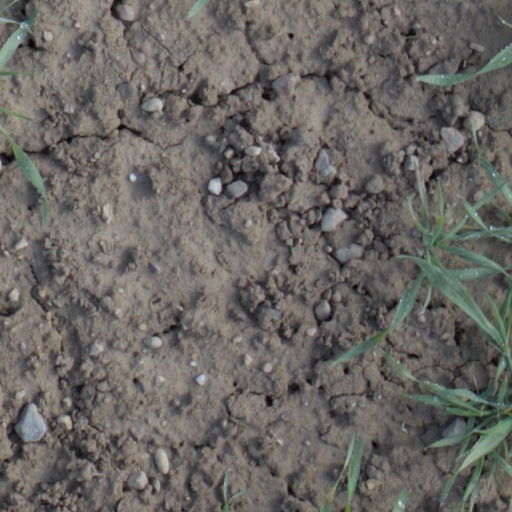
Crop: wheat